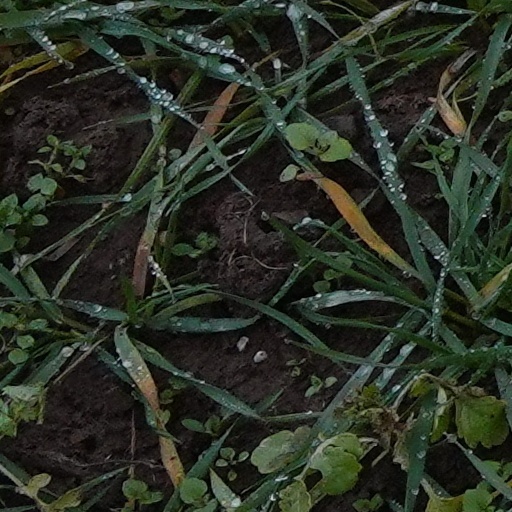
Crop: wheat